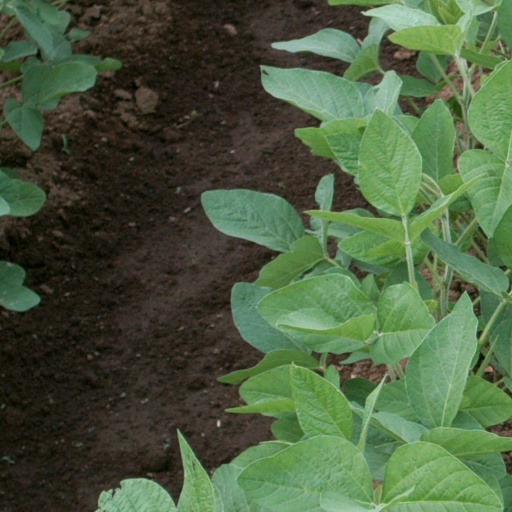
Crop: soybean